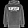
Label: Pullover